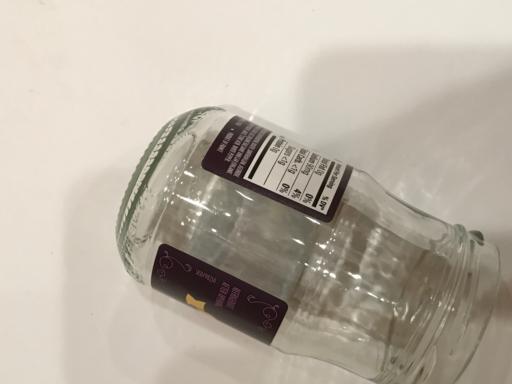
Waste category: glass